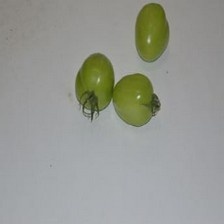
Label: tomato